Classification of mental disorders

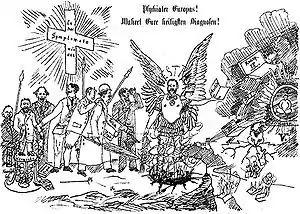
""Psychiatrists of Europe! Protect your sanctified diagnoses!"" Cartoon by Emil Kraepelin, 1896.

In the late 19th century, Koch referred to "psychopathic inferiority" as a new term for moral insanity. In the 20th century the term became known as "psychopathy" or "sociopathy", related specifically to antisocial behavior. Related studies led to the DSM-III category of antisocial personality disorder.